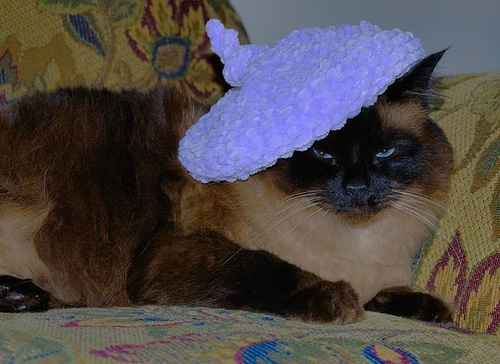
The cat has a hat on top of its head.
A cat with a cat on its head laying on the couch
A cat is sitting on a chair with a hat on its head.
A cat sitting on a chair with something on its head.
A siamese cat on a floral charm with a beret on its head.